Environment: real
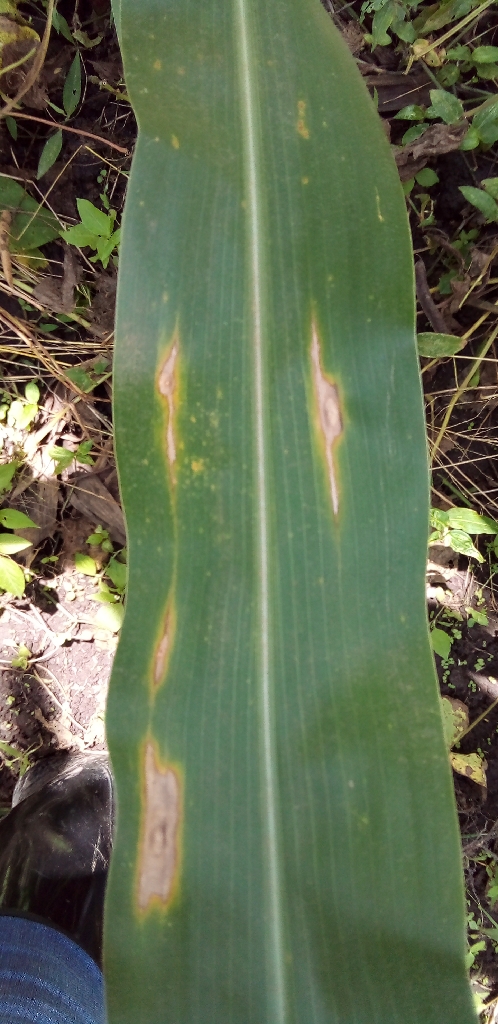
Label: northern_corn_leaf_blight